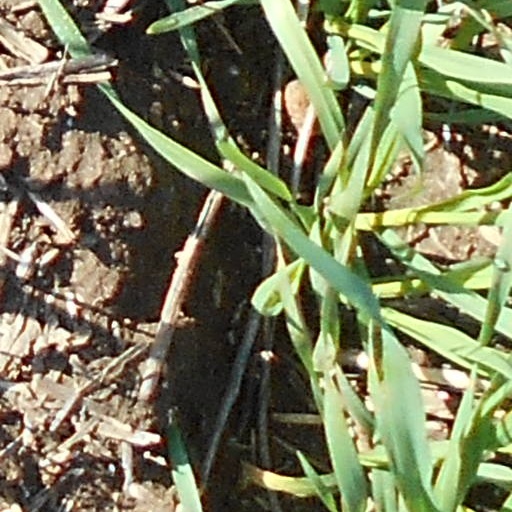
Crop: wheat